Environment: real
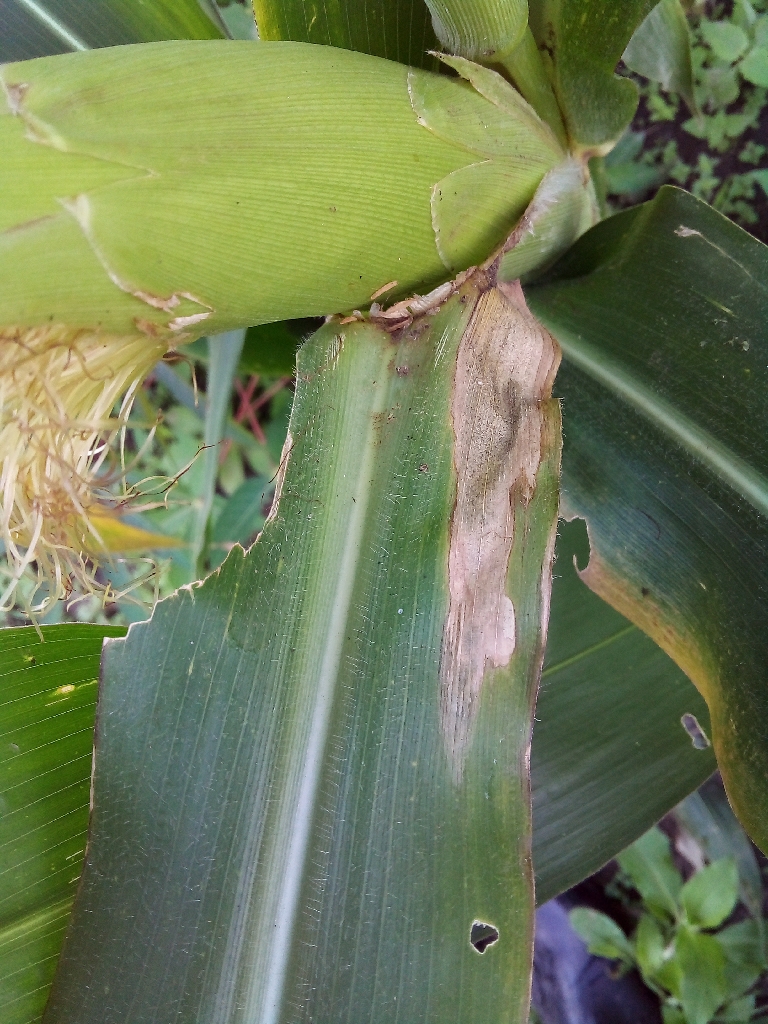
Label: northern_corn_leaf_blight